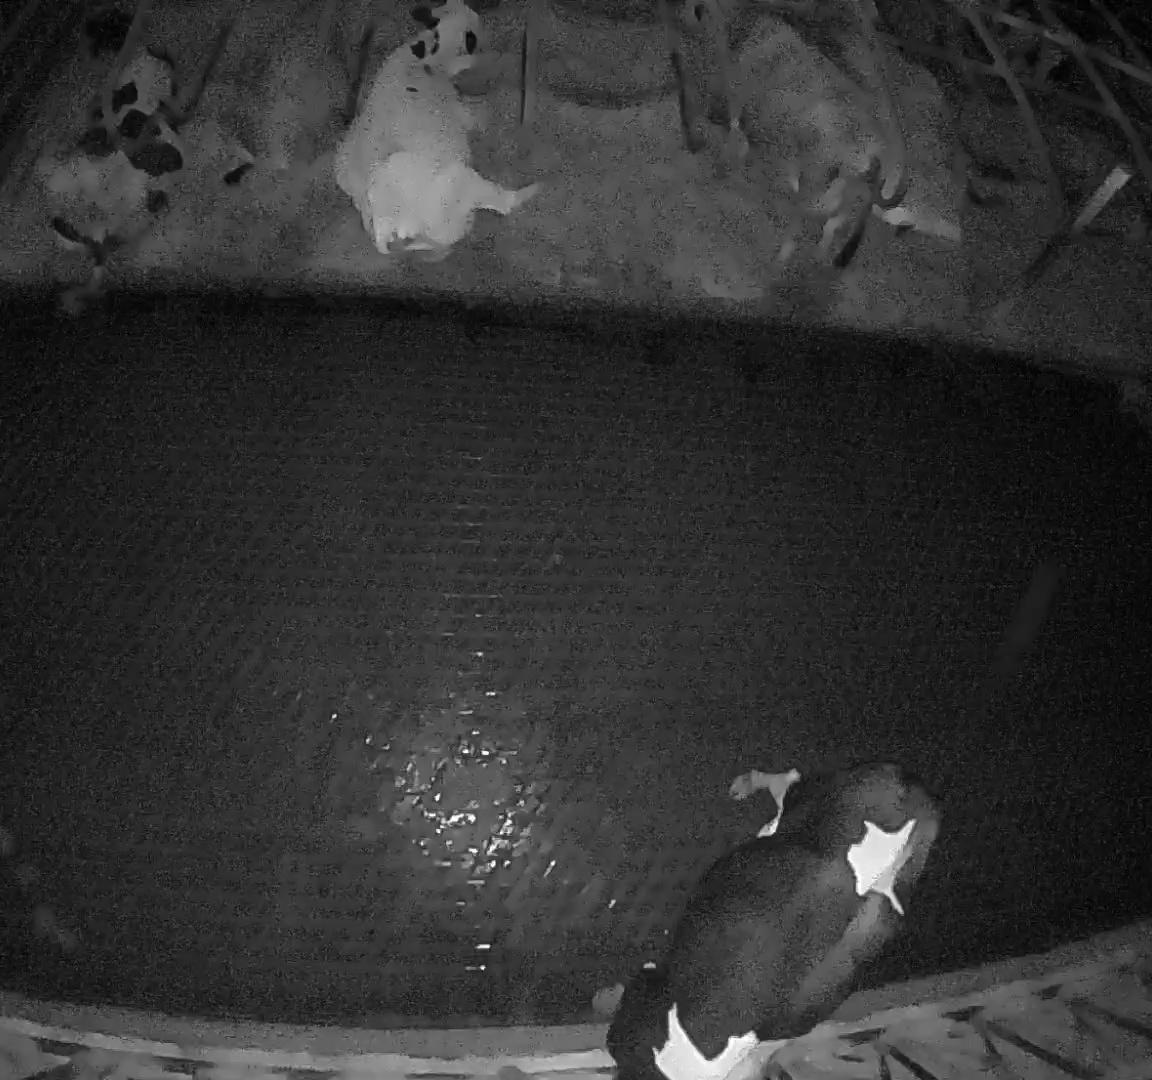
Number of cows: 5